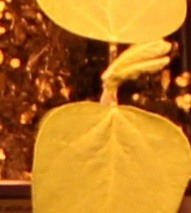
Label: Soybean